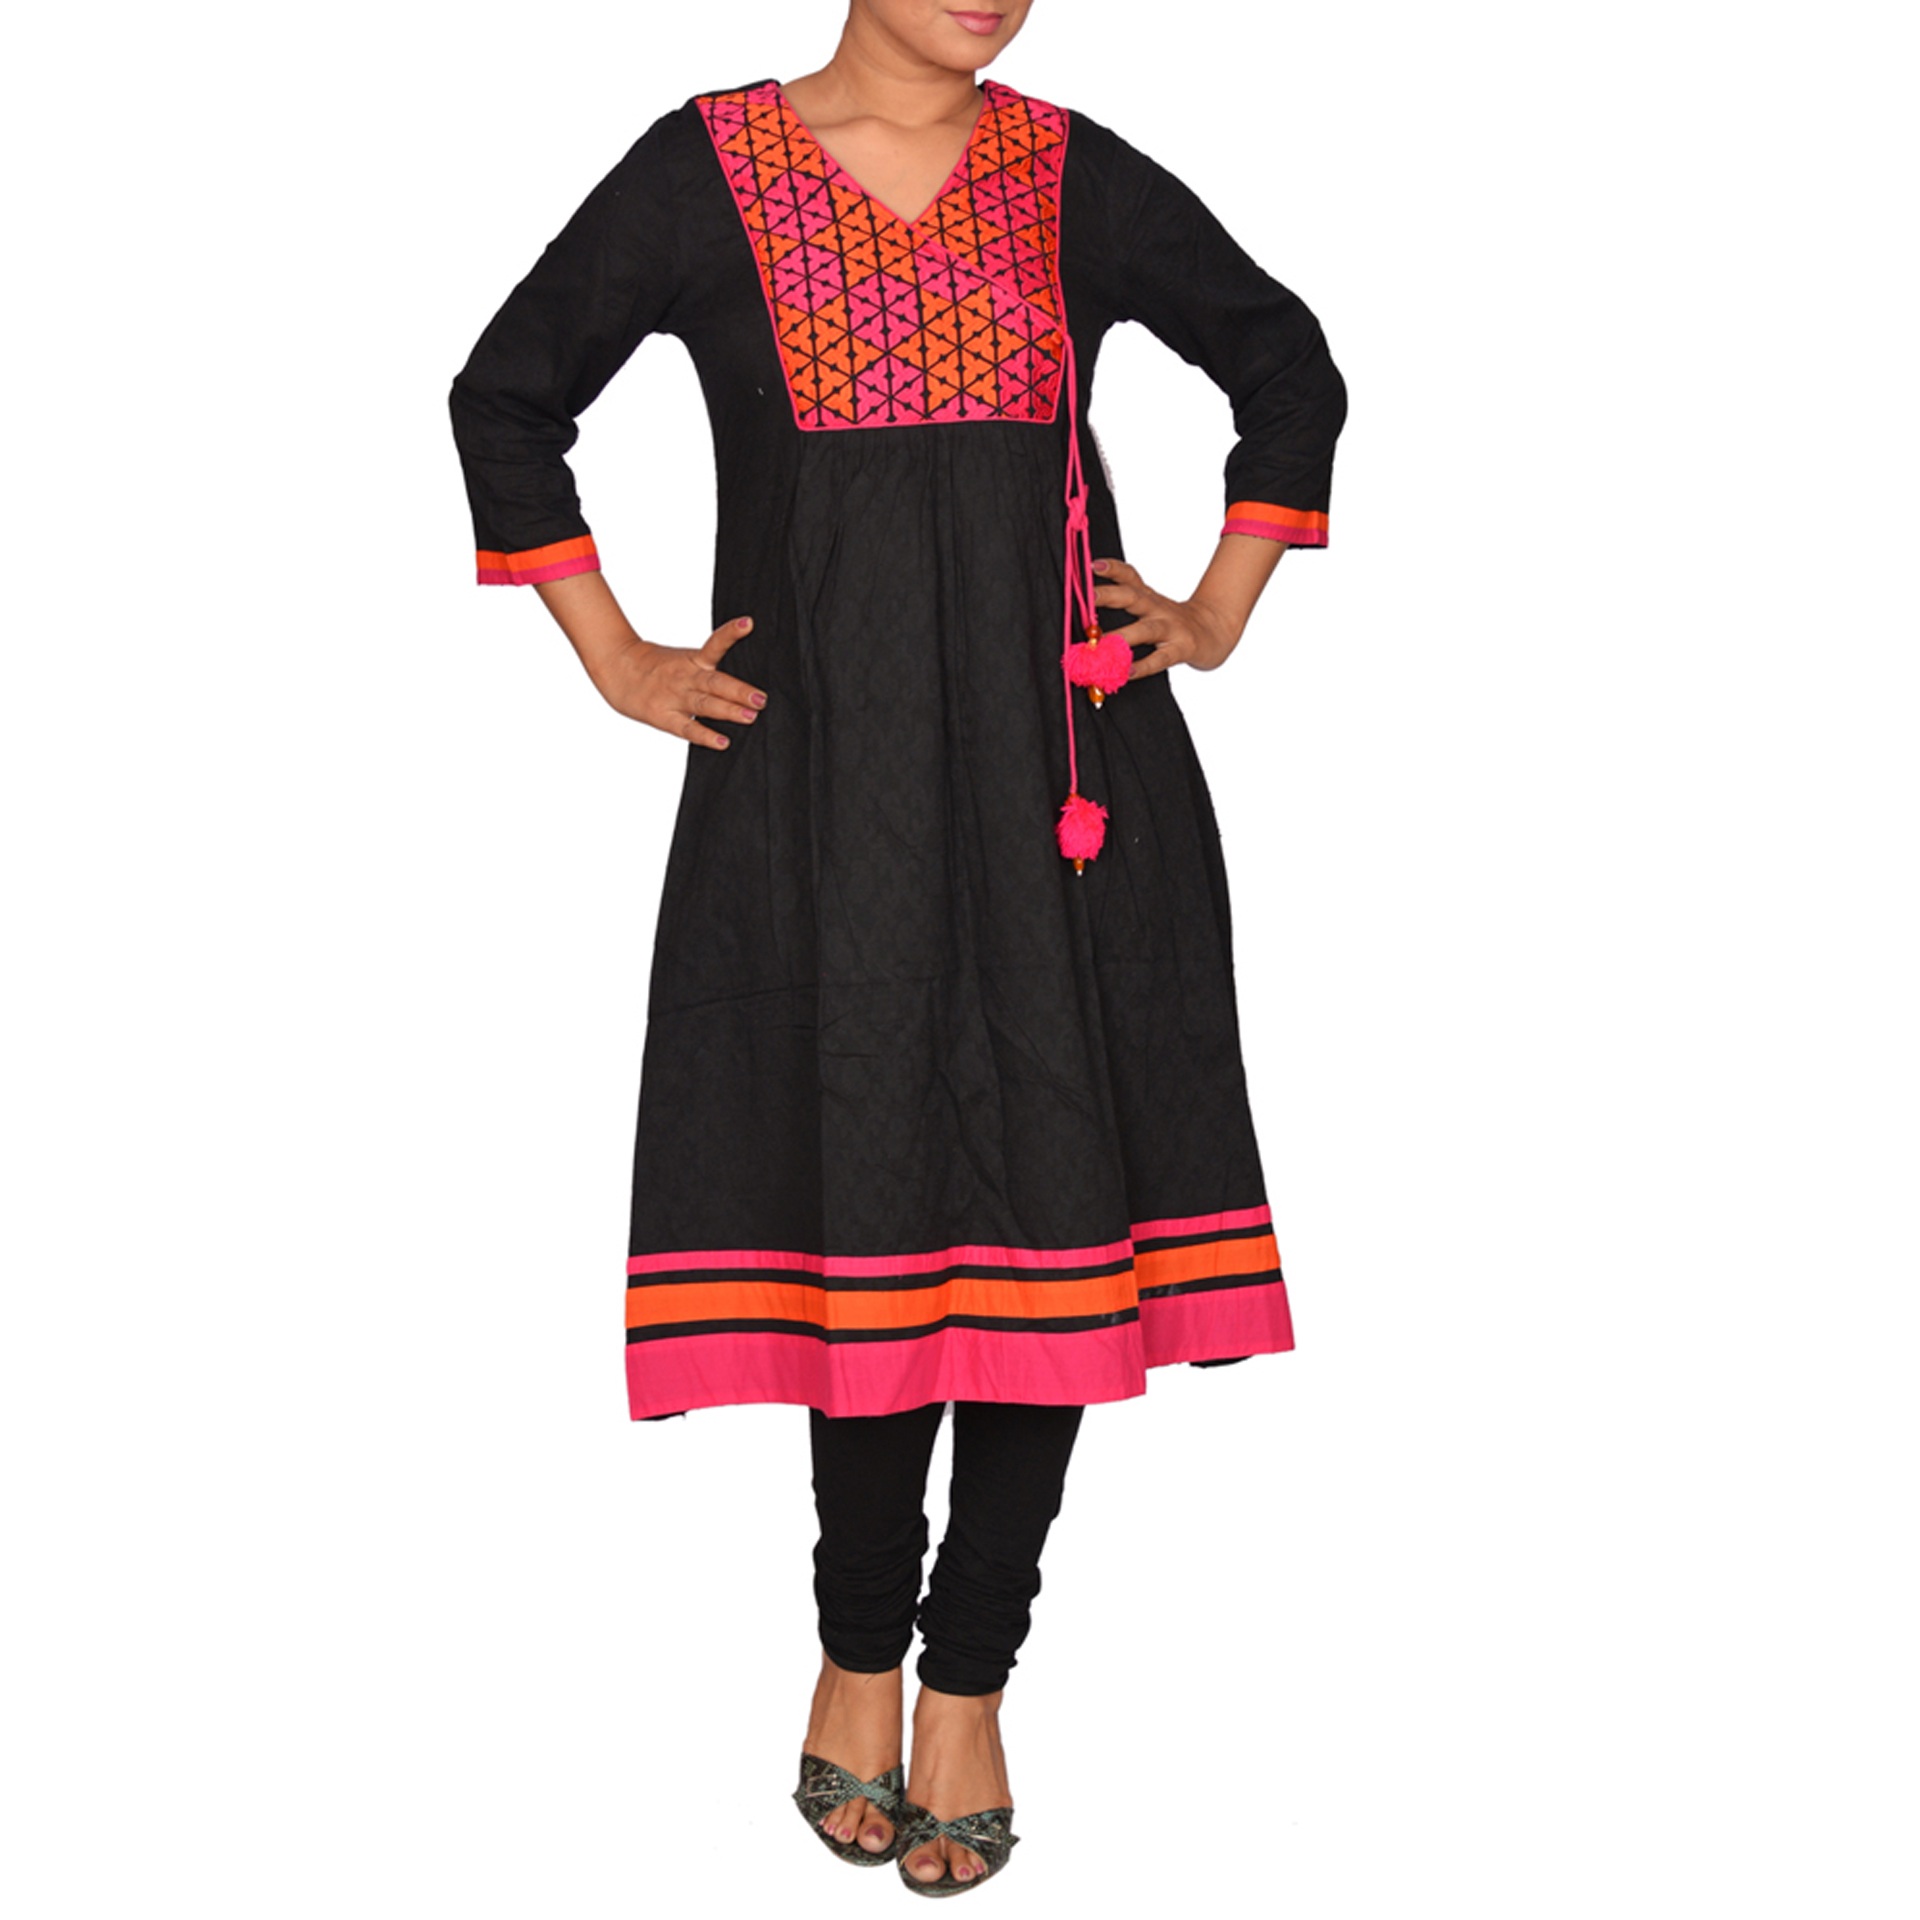
pattern, clothing, designer, textile, saree, dress, design, magenta, costume, maroon, sleeve, formal wear, ethnic wear, kurta, lehengas